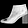
Label: Ankle boot